St John's College, Oxford

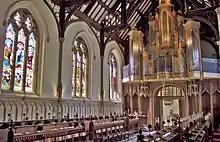
The Chapel facing west

The chapel was built in 1530, dedicated to St Bernard of Clairvaux. It was re-dedicated to St John the Baptist in 1557. The Baylie chapel in the north-east corner was added 1662–69 and refitted in 1949. In 1840 the interior of the chapel's underwent major changes which created the gothic revival pews, roof, wall arcading and west screen. Thomas White, William Laud and William Juxon are buried beneath the chapel. All three were presidents of the college, with the latter two also holding the office of Archbishop of Canterbury. To the south of the chancel is a hidden pew directly accessible from the President's Lodgings, which historically allowed the only woman in college, the president's wife, to worship without distracting college members.